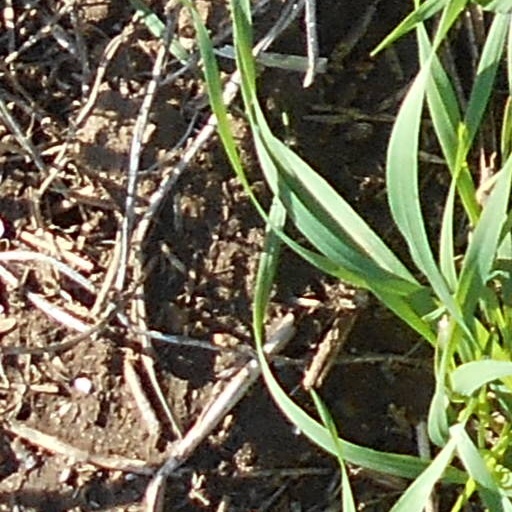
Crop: wheat